John Simson Woolson

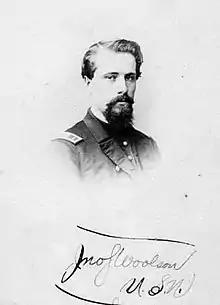
John Simson Woolson

John Simson Woolson (December 6, 1840 – December 4, 1899) was a United States district judge of the United States District Court for the Southern District of Iowa.